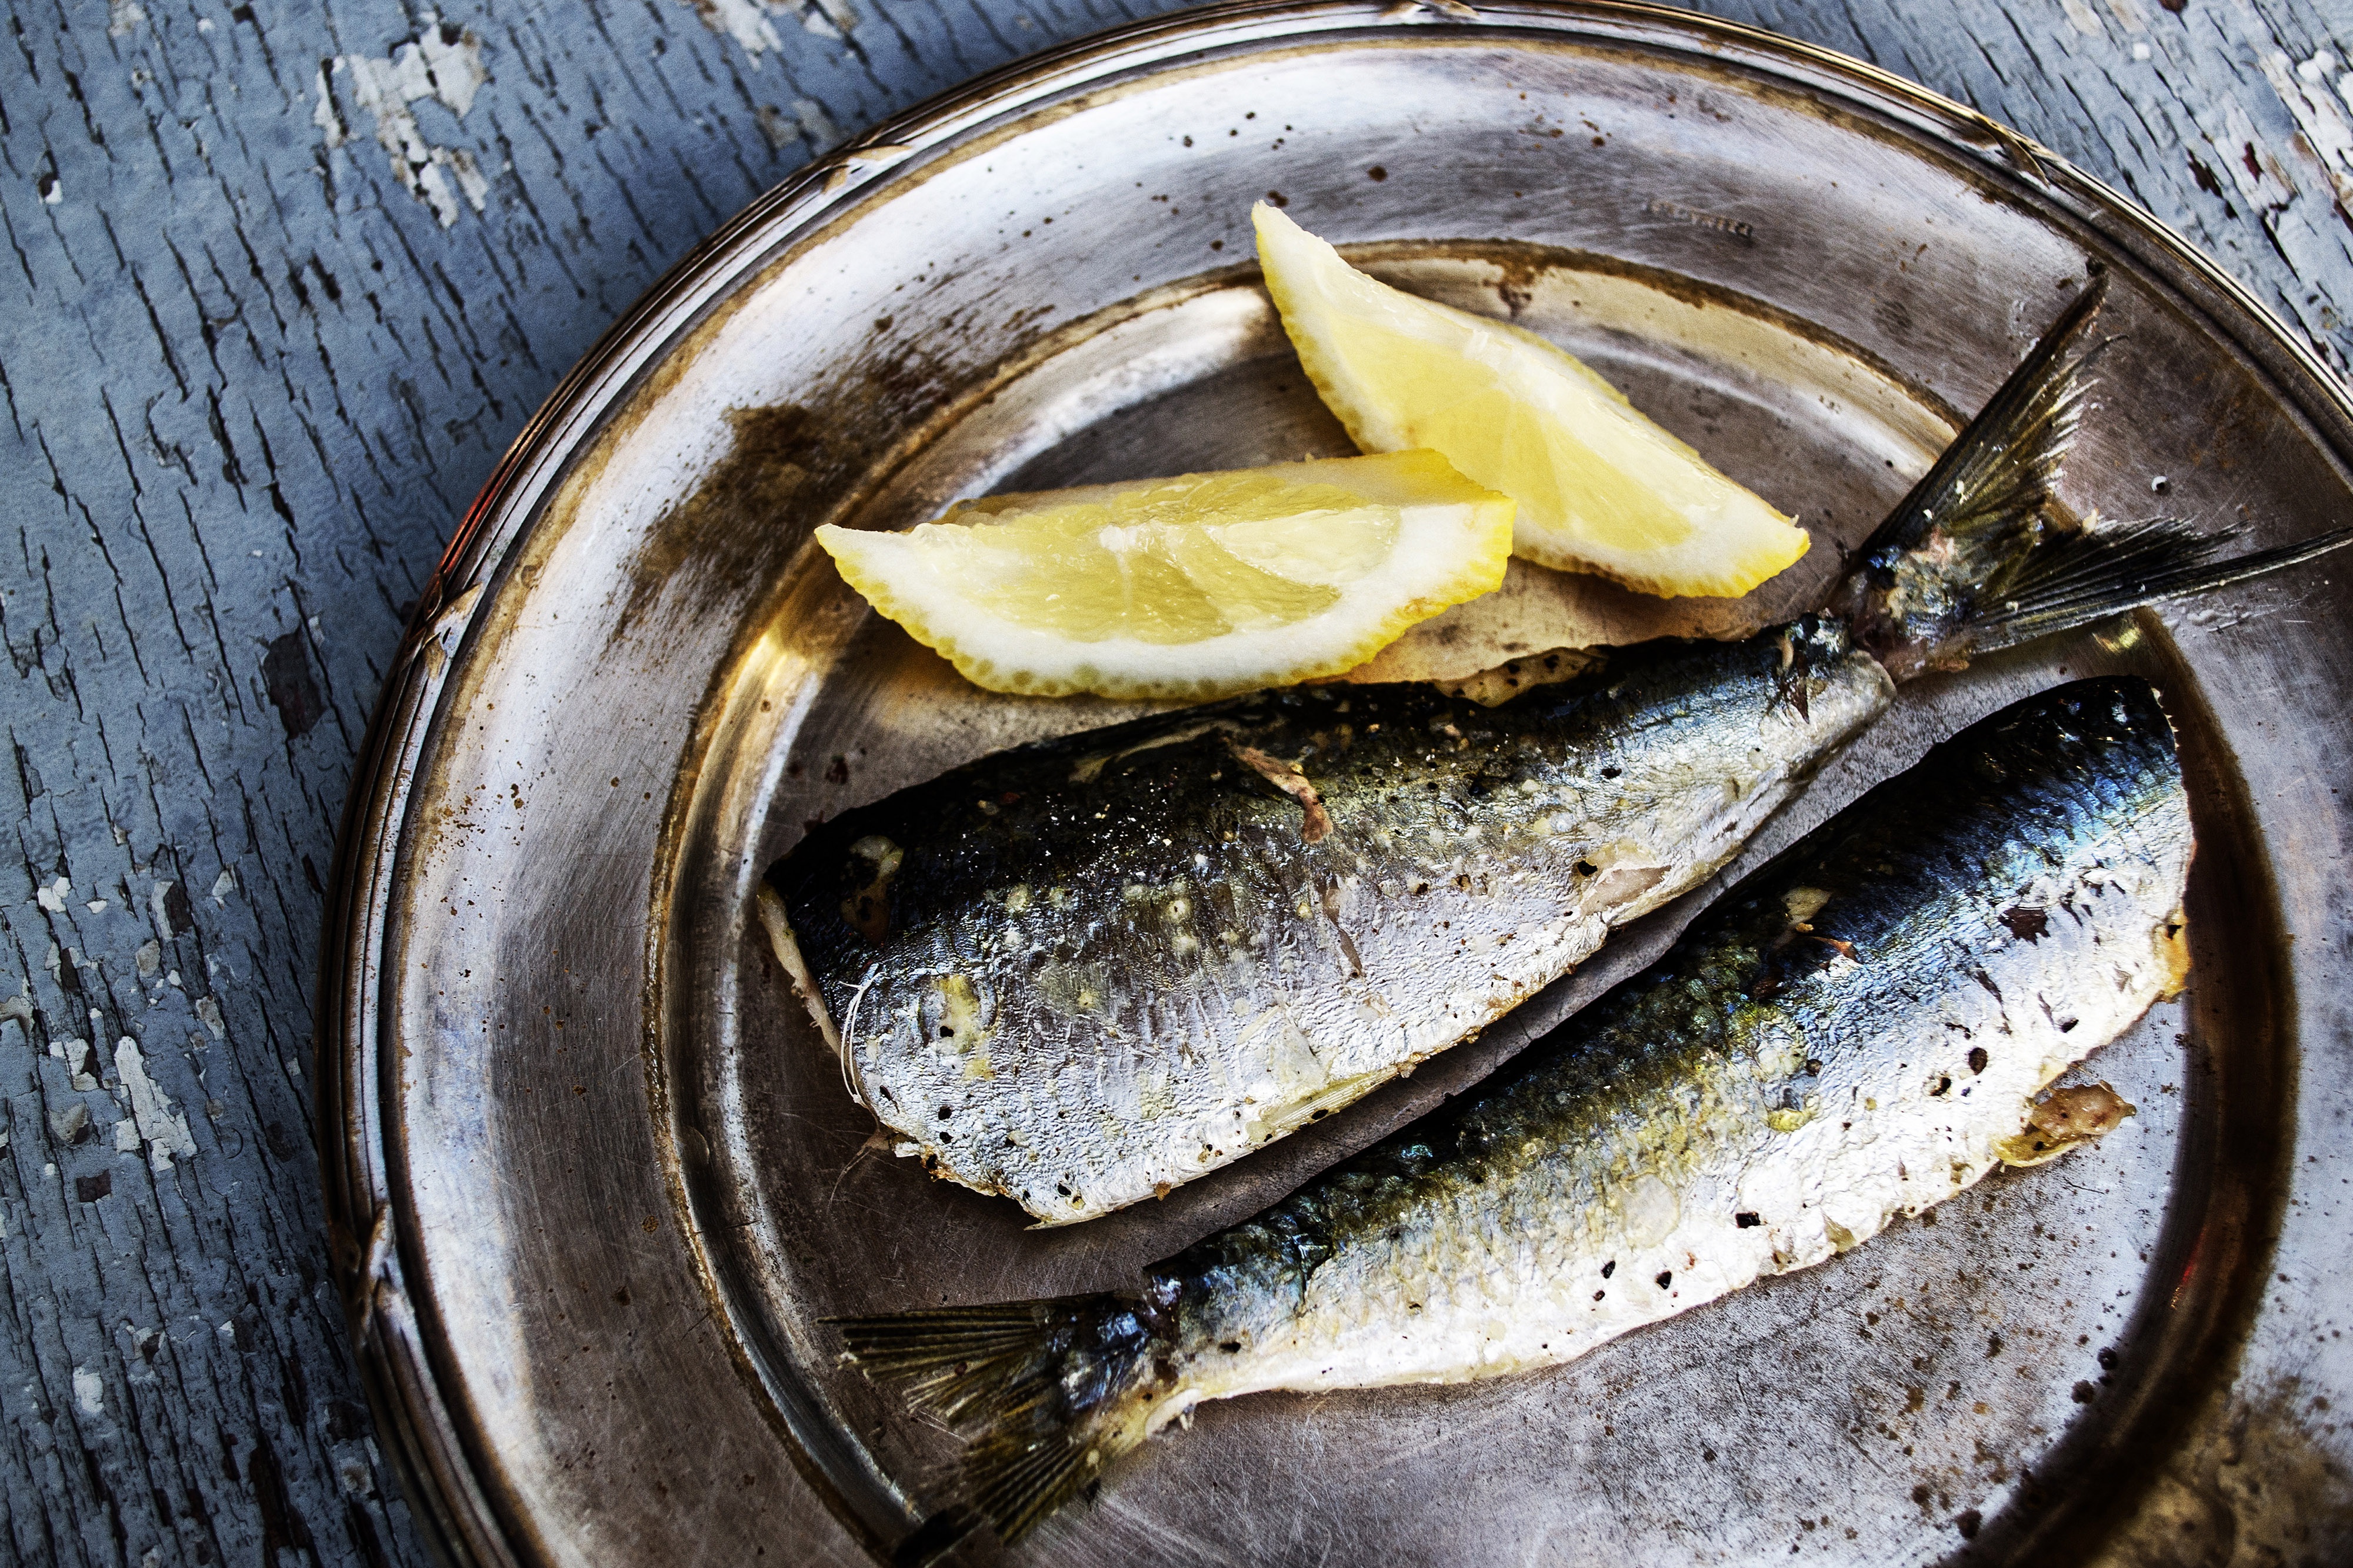
fish, sardine, food, kipper, dish, herring, cuisine, seafood, forage fish, mackerel, pacific saury, lemon, herring family, oily fish, ingredient, tinapa, trout, Surstr mming, recipe, Coregonus lavaretus, smoked fish, sardines, produce